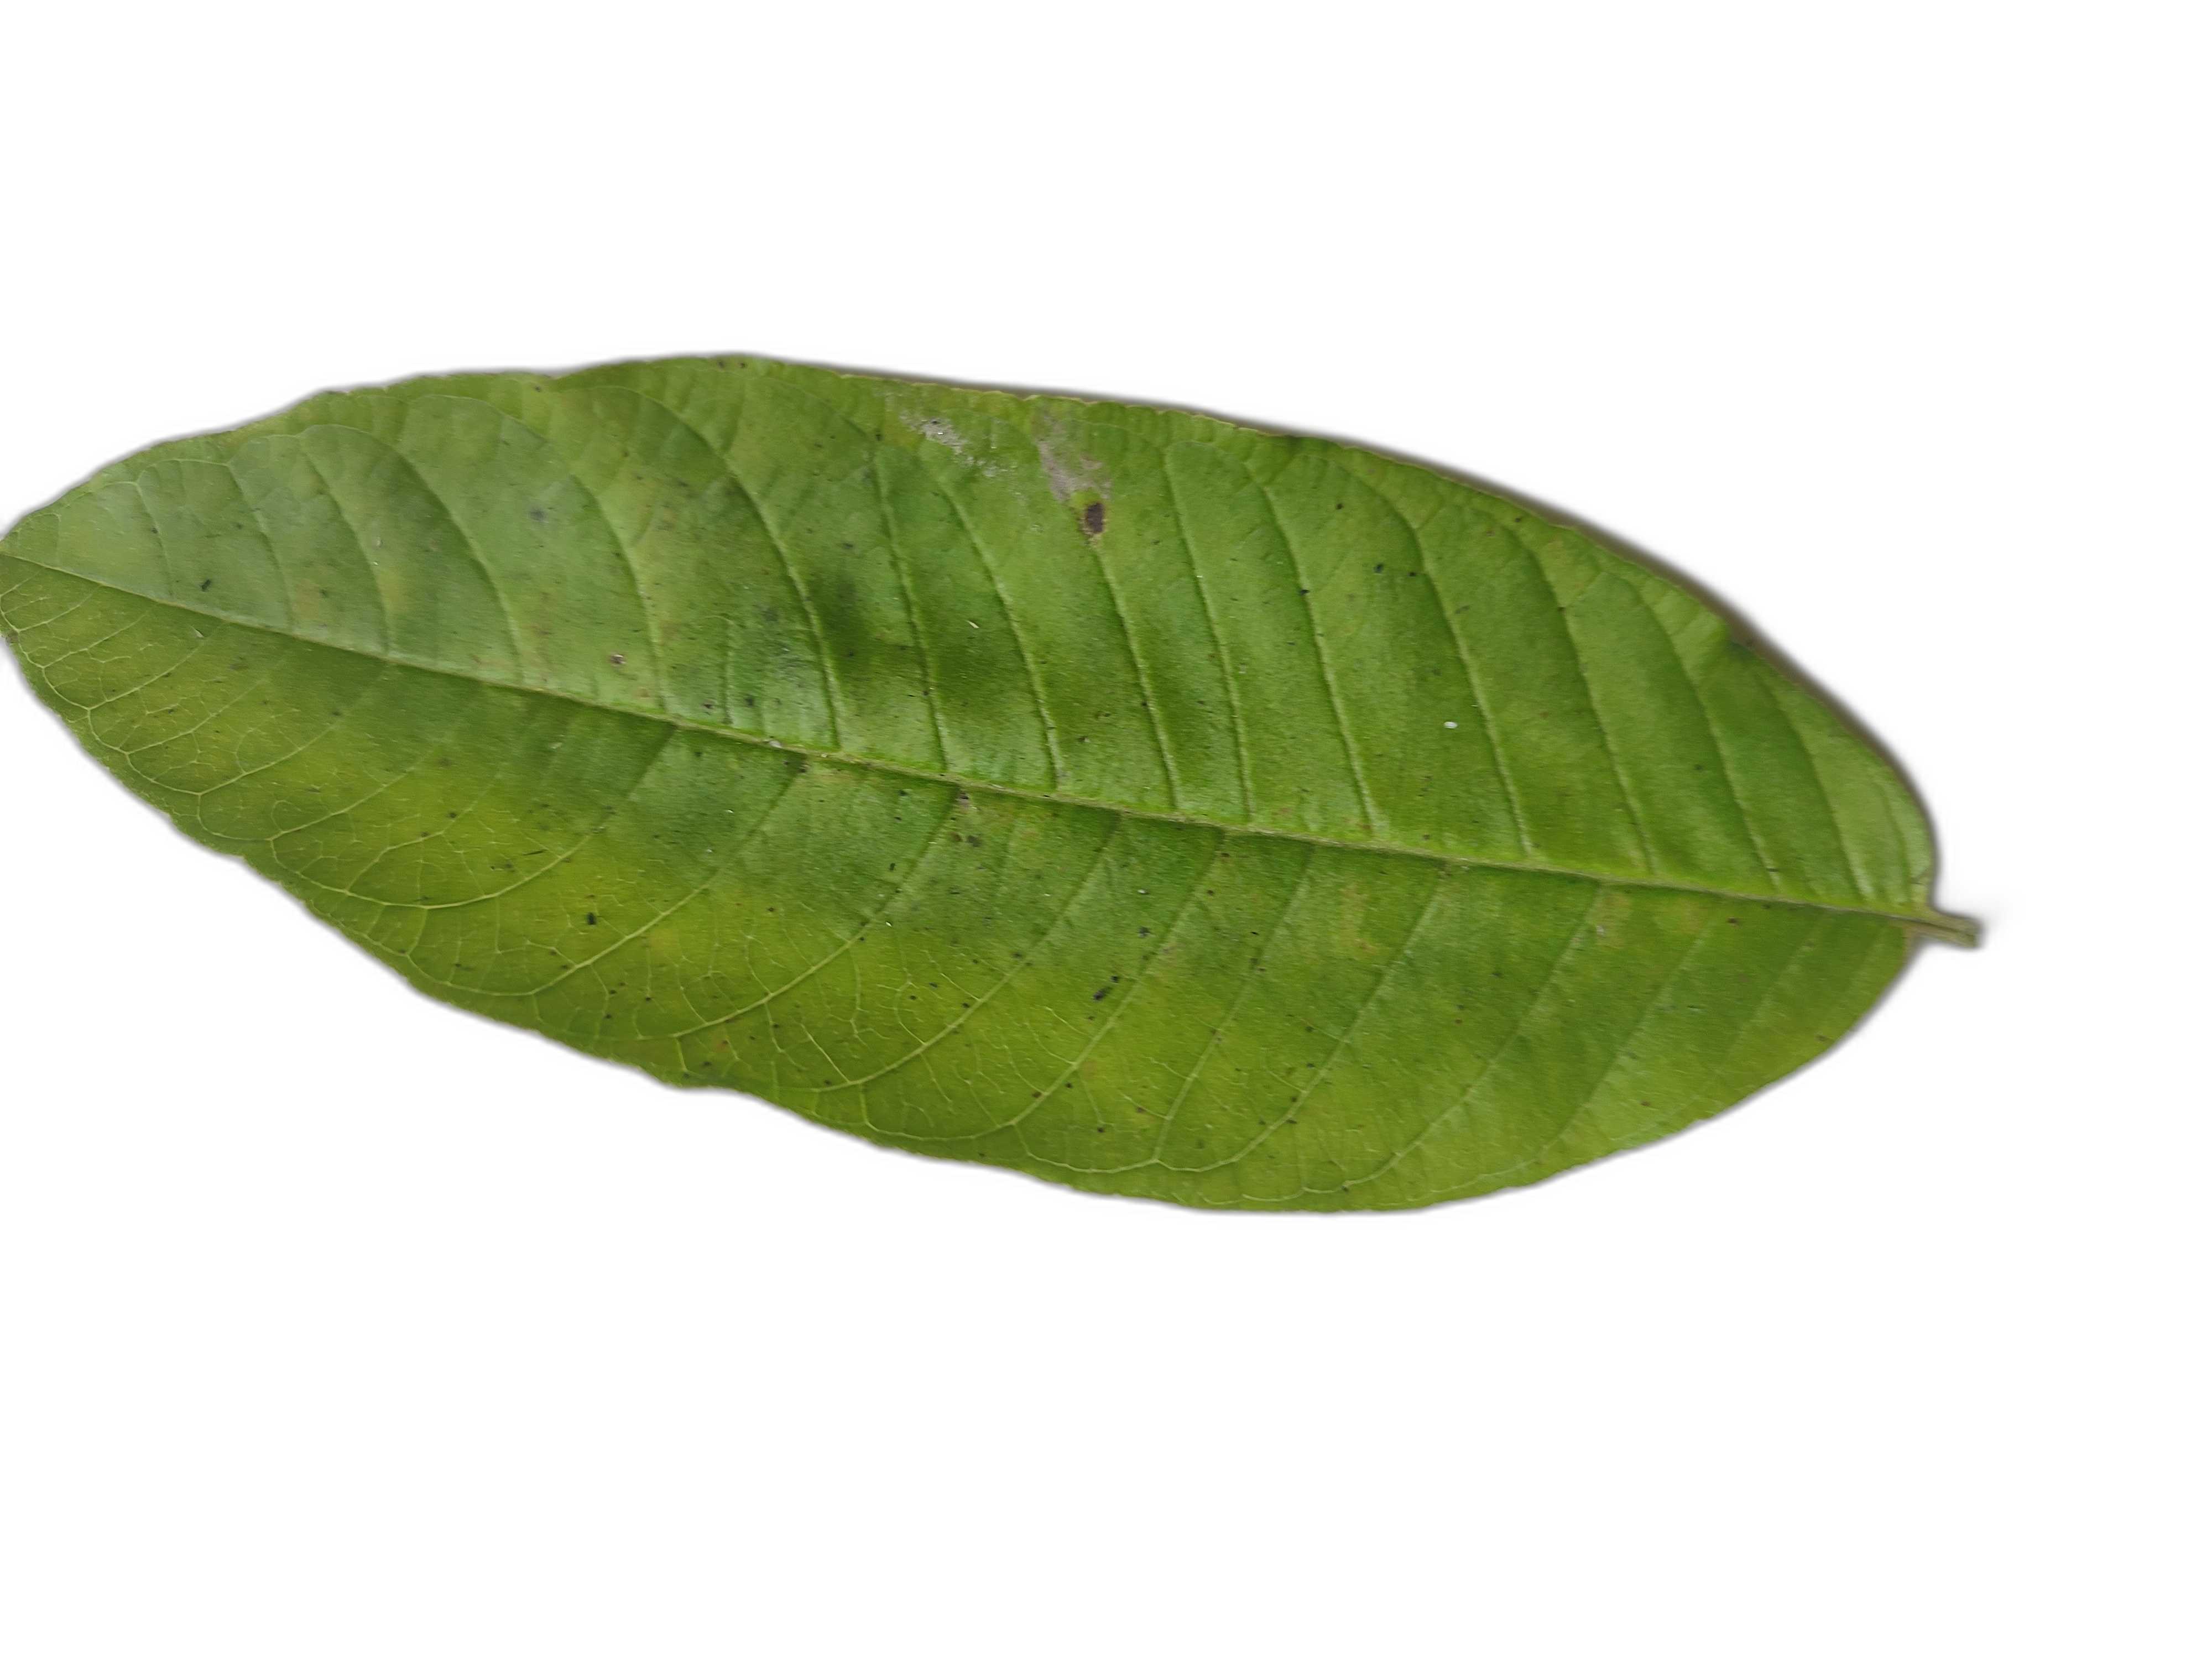
Plant part: leaf
Disease: Dot